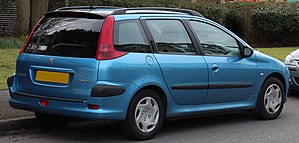
Peugeot 206 / Historie
Peugeot 206 var en minibil fra den franske bilfabrikant Peugeot, som kom på markedet i efteråret 1998 som efterfølger for Peugeot 205.